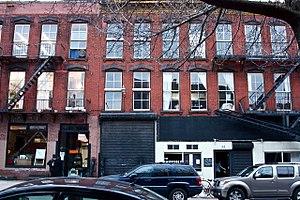
The Invisible Dog Art Center est un musée et un centre d'art créé par Lucien Zayan en 2009. Il tire son nom du bâtiment qui l'abrite, une ancienne fabrique de laisses invisibles pour chiens située à Boerum Hill à Brooklyn.